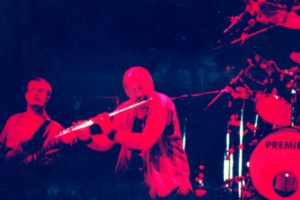
Jethro Tull
Jethro Tull-koncert, 1997.
Jethro Tull er et rockband dannet i Luton, England i 1967. Gruppens musik er kendetegnet ved frontmanden Ian Andersons særlige sangstil og unikke tværfløjtespil, samt de ofte meget komplekse sangkonstruktioner og -kompositioner. Selvom deres musik startede med eksperimenterende blues rock, har den bl.a. også indeholdt elementer fra den klassiske keltiske folkemusik og fra kunstrock.